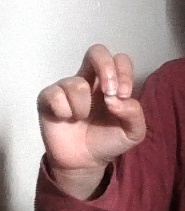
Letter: gaaf